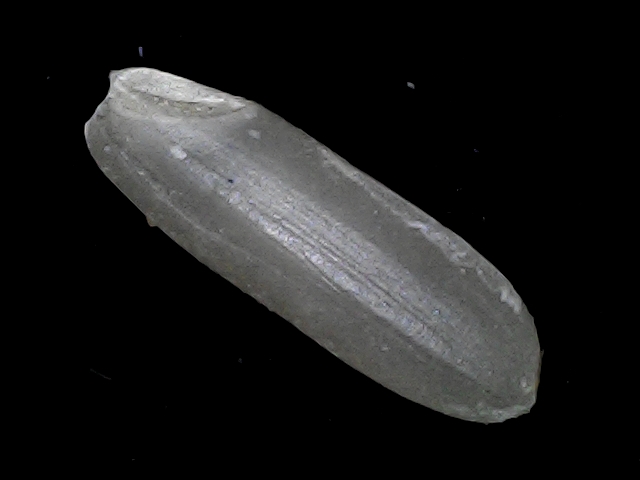
Rice variety: BRRI67